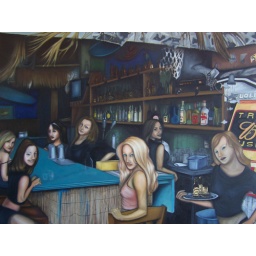
A beach bar in Downtown Long Beach California named 'Taco Beach'.Oil on Canvas 48&amp;quot; x 36&amp;quot;Artist: Jon Prichard